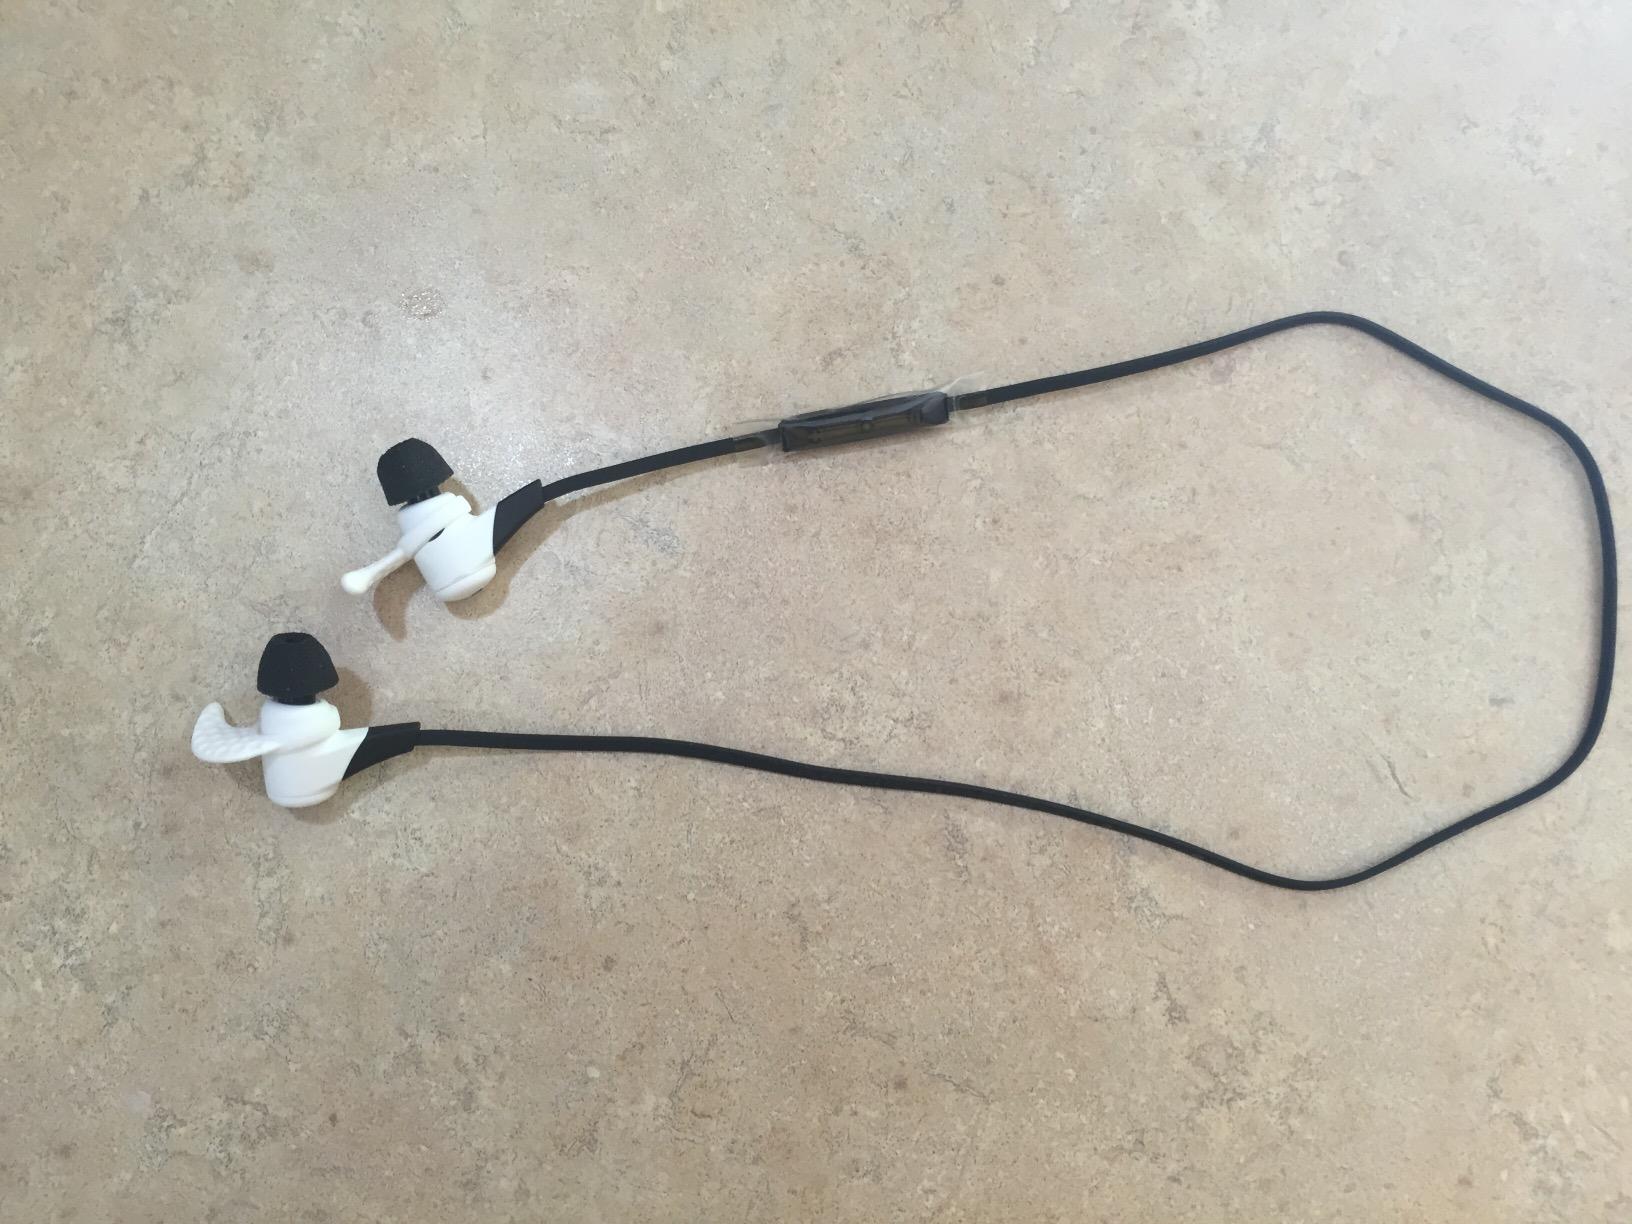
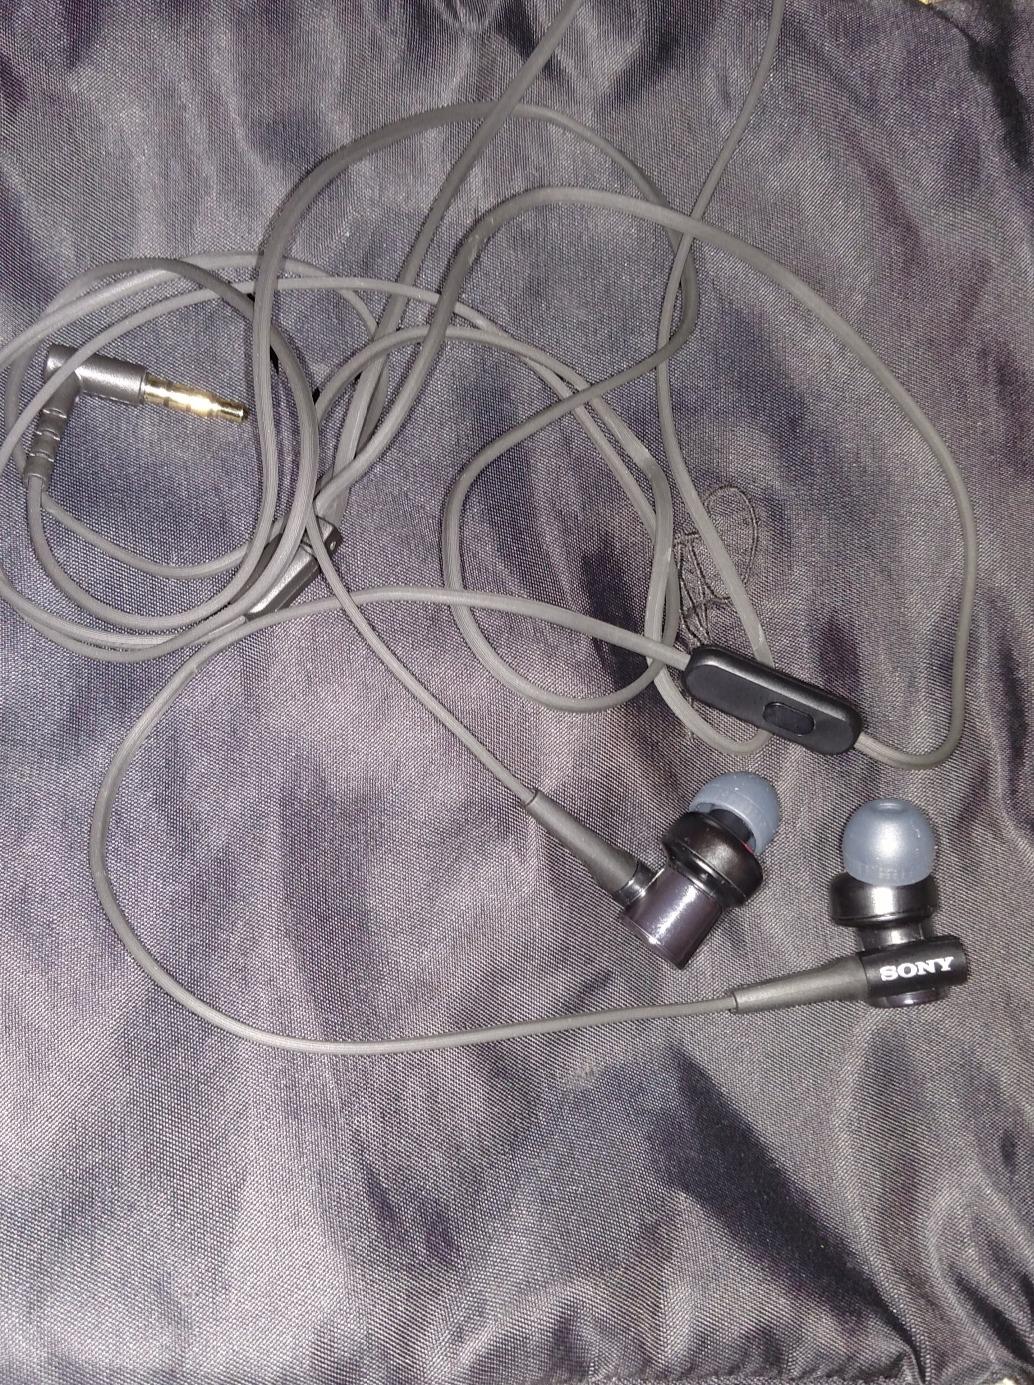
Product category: headphones
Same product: no